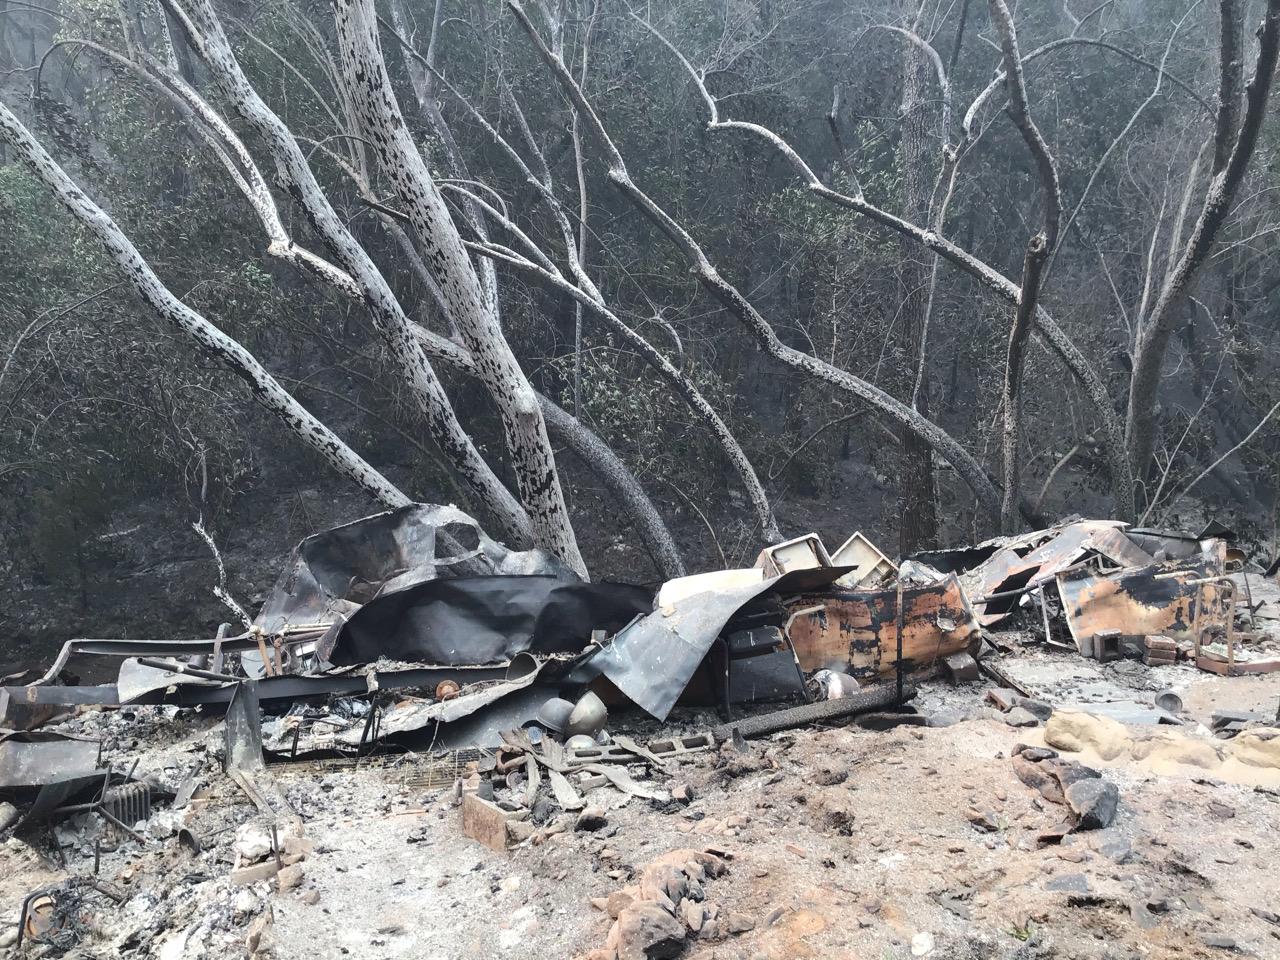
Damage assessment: destroyed